Brix, Manche

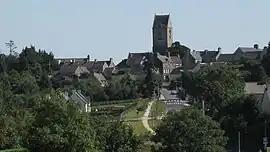
View of the village

Brix is a commune in the Manche department in Normandy in northwestern France.